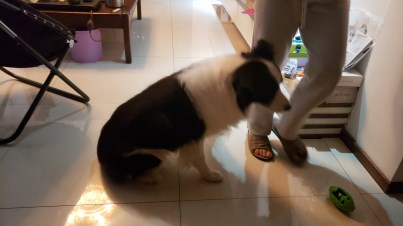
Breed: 2594-n000109-Border_collie